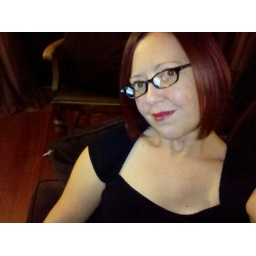
For our date, I decided to wear my pretty little black dress that I bought in Paris.